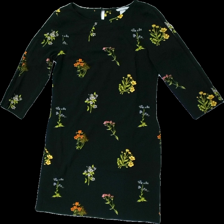
View: front
Type: Dress
Category: Ladies
Brand: H&M
Colors: Black, Green, Yellow, Multicolor
Material: 100% poly
Pattern: Floral print
Cut: Regular
Size: 36
Season: All
Price range: 100-150
Recommended usage: Reuse
Description: Black dress with multicolored floral print from H&M, size 36. Good condition.